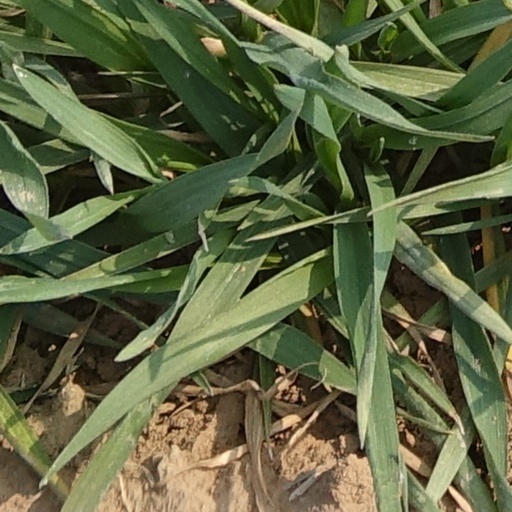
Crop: wheat